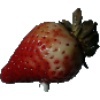
Label: Strawberry 1